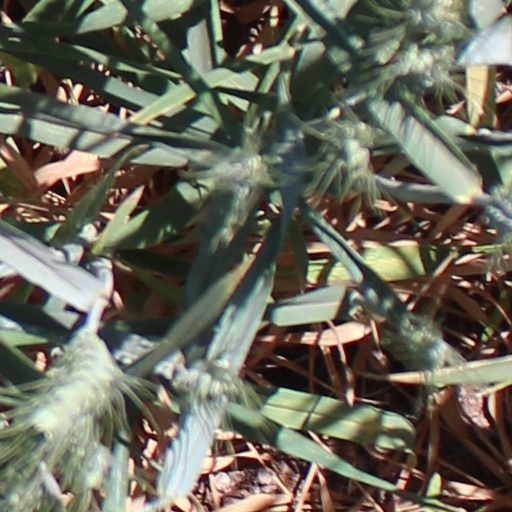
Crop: wheat